A Dash of Courage

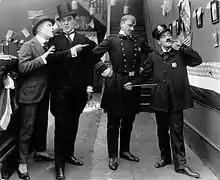
Still from film featuring William Mason, Harry Gribbon, Wallace Beery and Raymond Griffith

A Dash of Courage is a 1916 American silent comedy film directed by Charley Chase, starring Gloria Swanson, and featuring Wallace Beery, to whom she was briefly married.